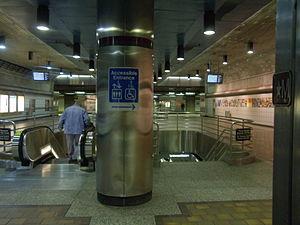
Cet article présente la liste des stations du métro de Los Angeles. Elle inclut les stations déjà en service, celles en construction ainsi que celles en projet. Le métro angelin a ouvert en 1990 puis s'est peu à peu développé au cours des années. Il se compose aujourd'hui de 93 stations réparties sur six lignes de métro.